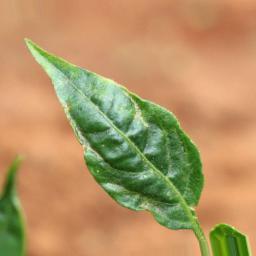
Label: mites_and_trips